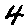
Label: 4